Piero Terracina

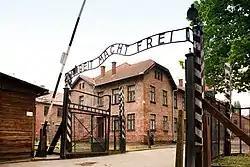
Auschwitz

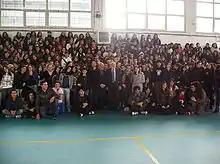
Piero Terracina together with the students of IIS "Pomponio Leto" at the end of a meeting - debate in Teggiano (SA) on 5 March 2009

An inhuman travel by train to the Auschwitz death camp, in a wagon crammed, in 64 persons, beyond horror, in crying and painting also children. Nobody could intervene in the train stations, the SS guarded the convoy. As soon as They arrived in Auschwitz-Birkenau, the whole family Terracina was exterminated on the day of arrival except Piero.